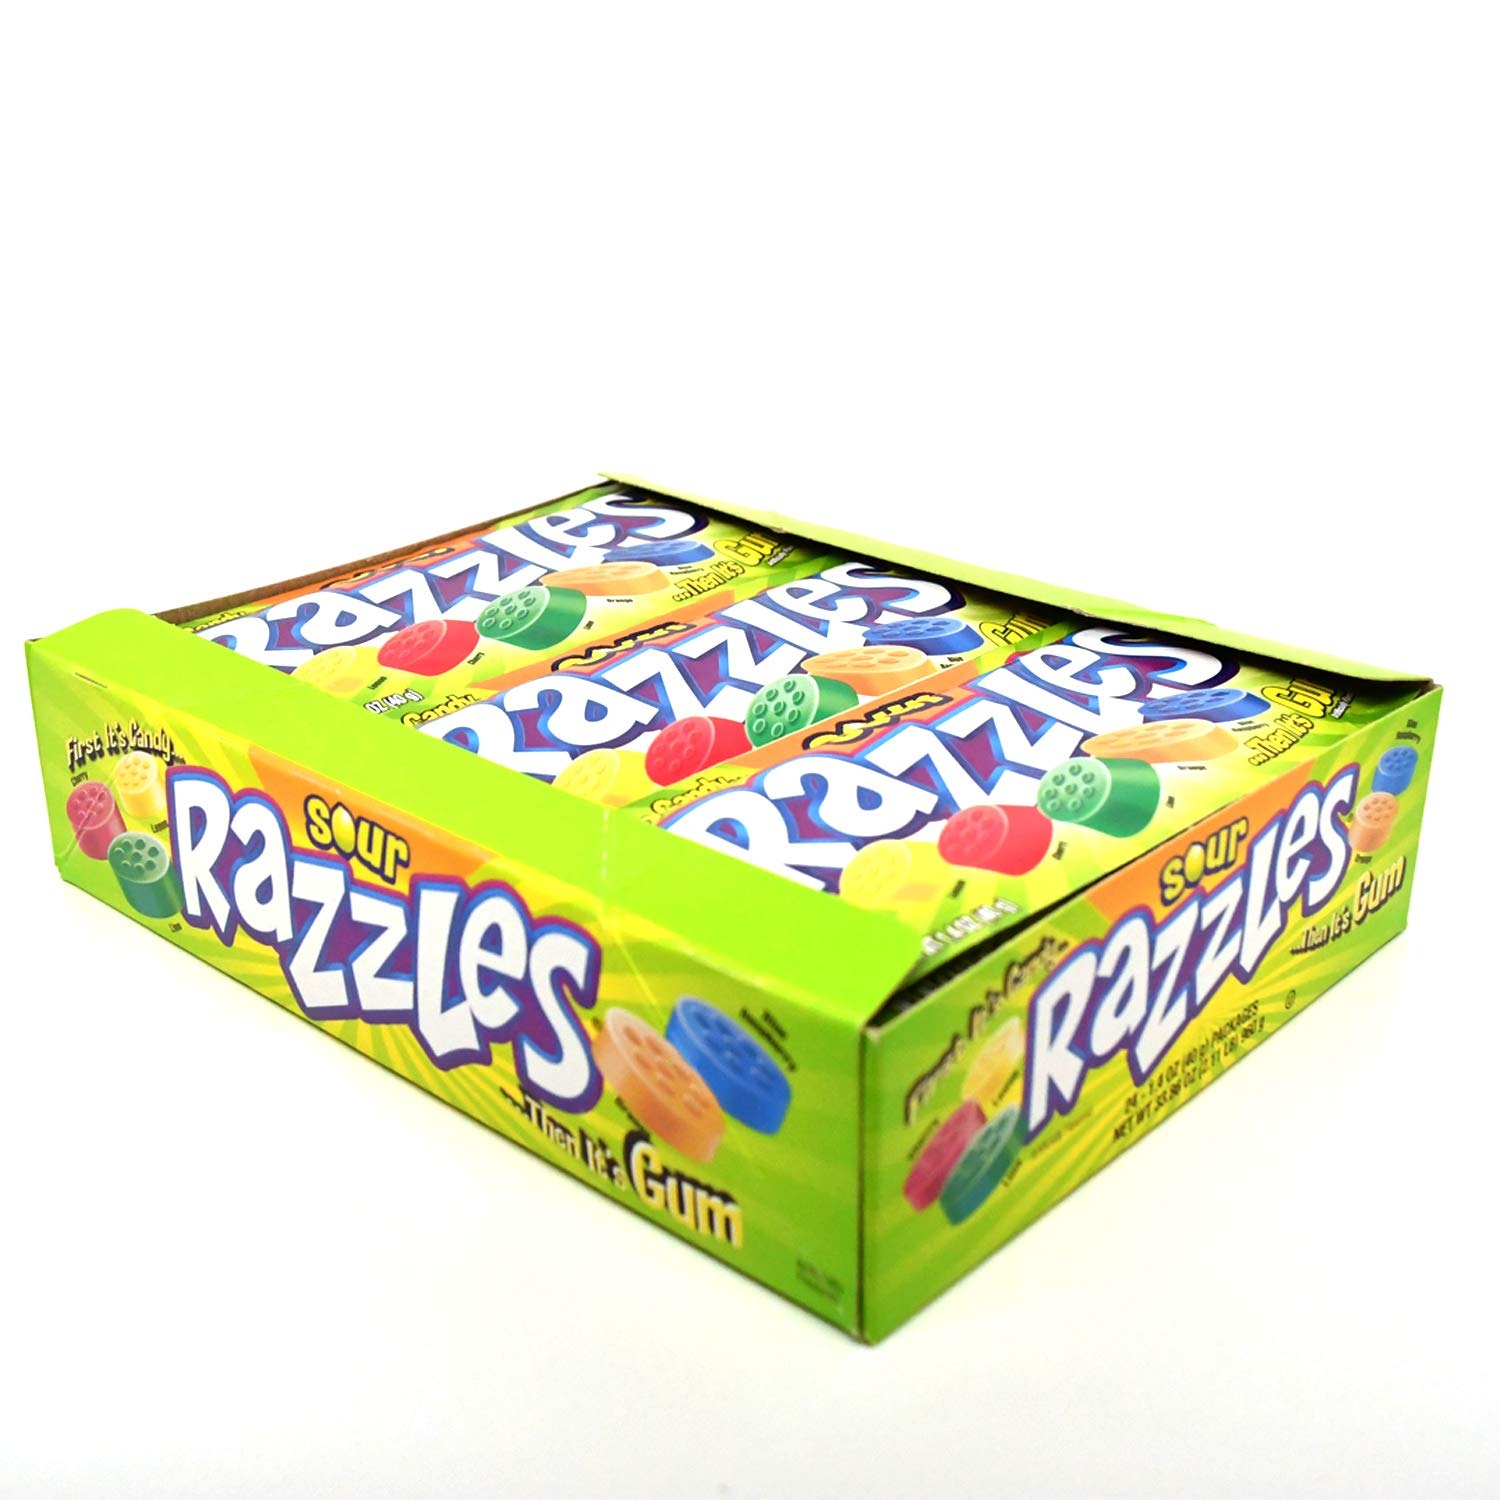
Item Name: Sour Razzles Candy/Gum, Box of 24 1.4-Ounce Bags
Bullet Point 1: Tasty, fruit-flavored candy that turns into an equally tasty and chewable piece of gum, Razzles offer two treats in every round, bite-sized piece.
Bullet Point 2: Box of 24 Bags of Sour Razzles Candy/Gum
Bullet Point 3: First it's candy, then it's Gum
Bullet Point 4: Each delicious sour candy filled pouch includes five mouth puckering flavors: Blue Raspberry, Cherry, Lemon, Lime, and Orange.
Bullet Point 5: Razzles are Kosher, Peanut Free and Gluten Free.
Value: 33.6
Unit: Ounce

Price: 37.9